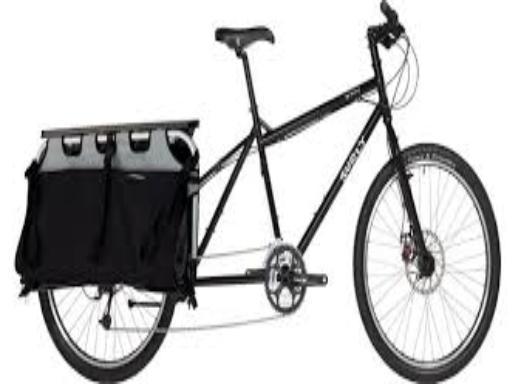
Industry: Sports